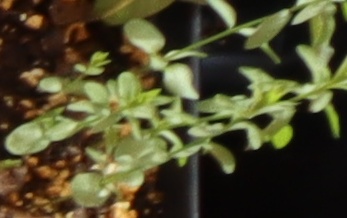
Label: Flax